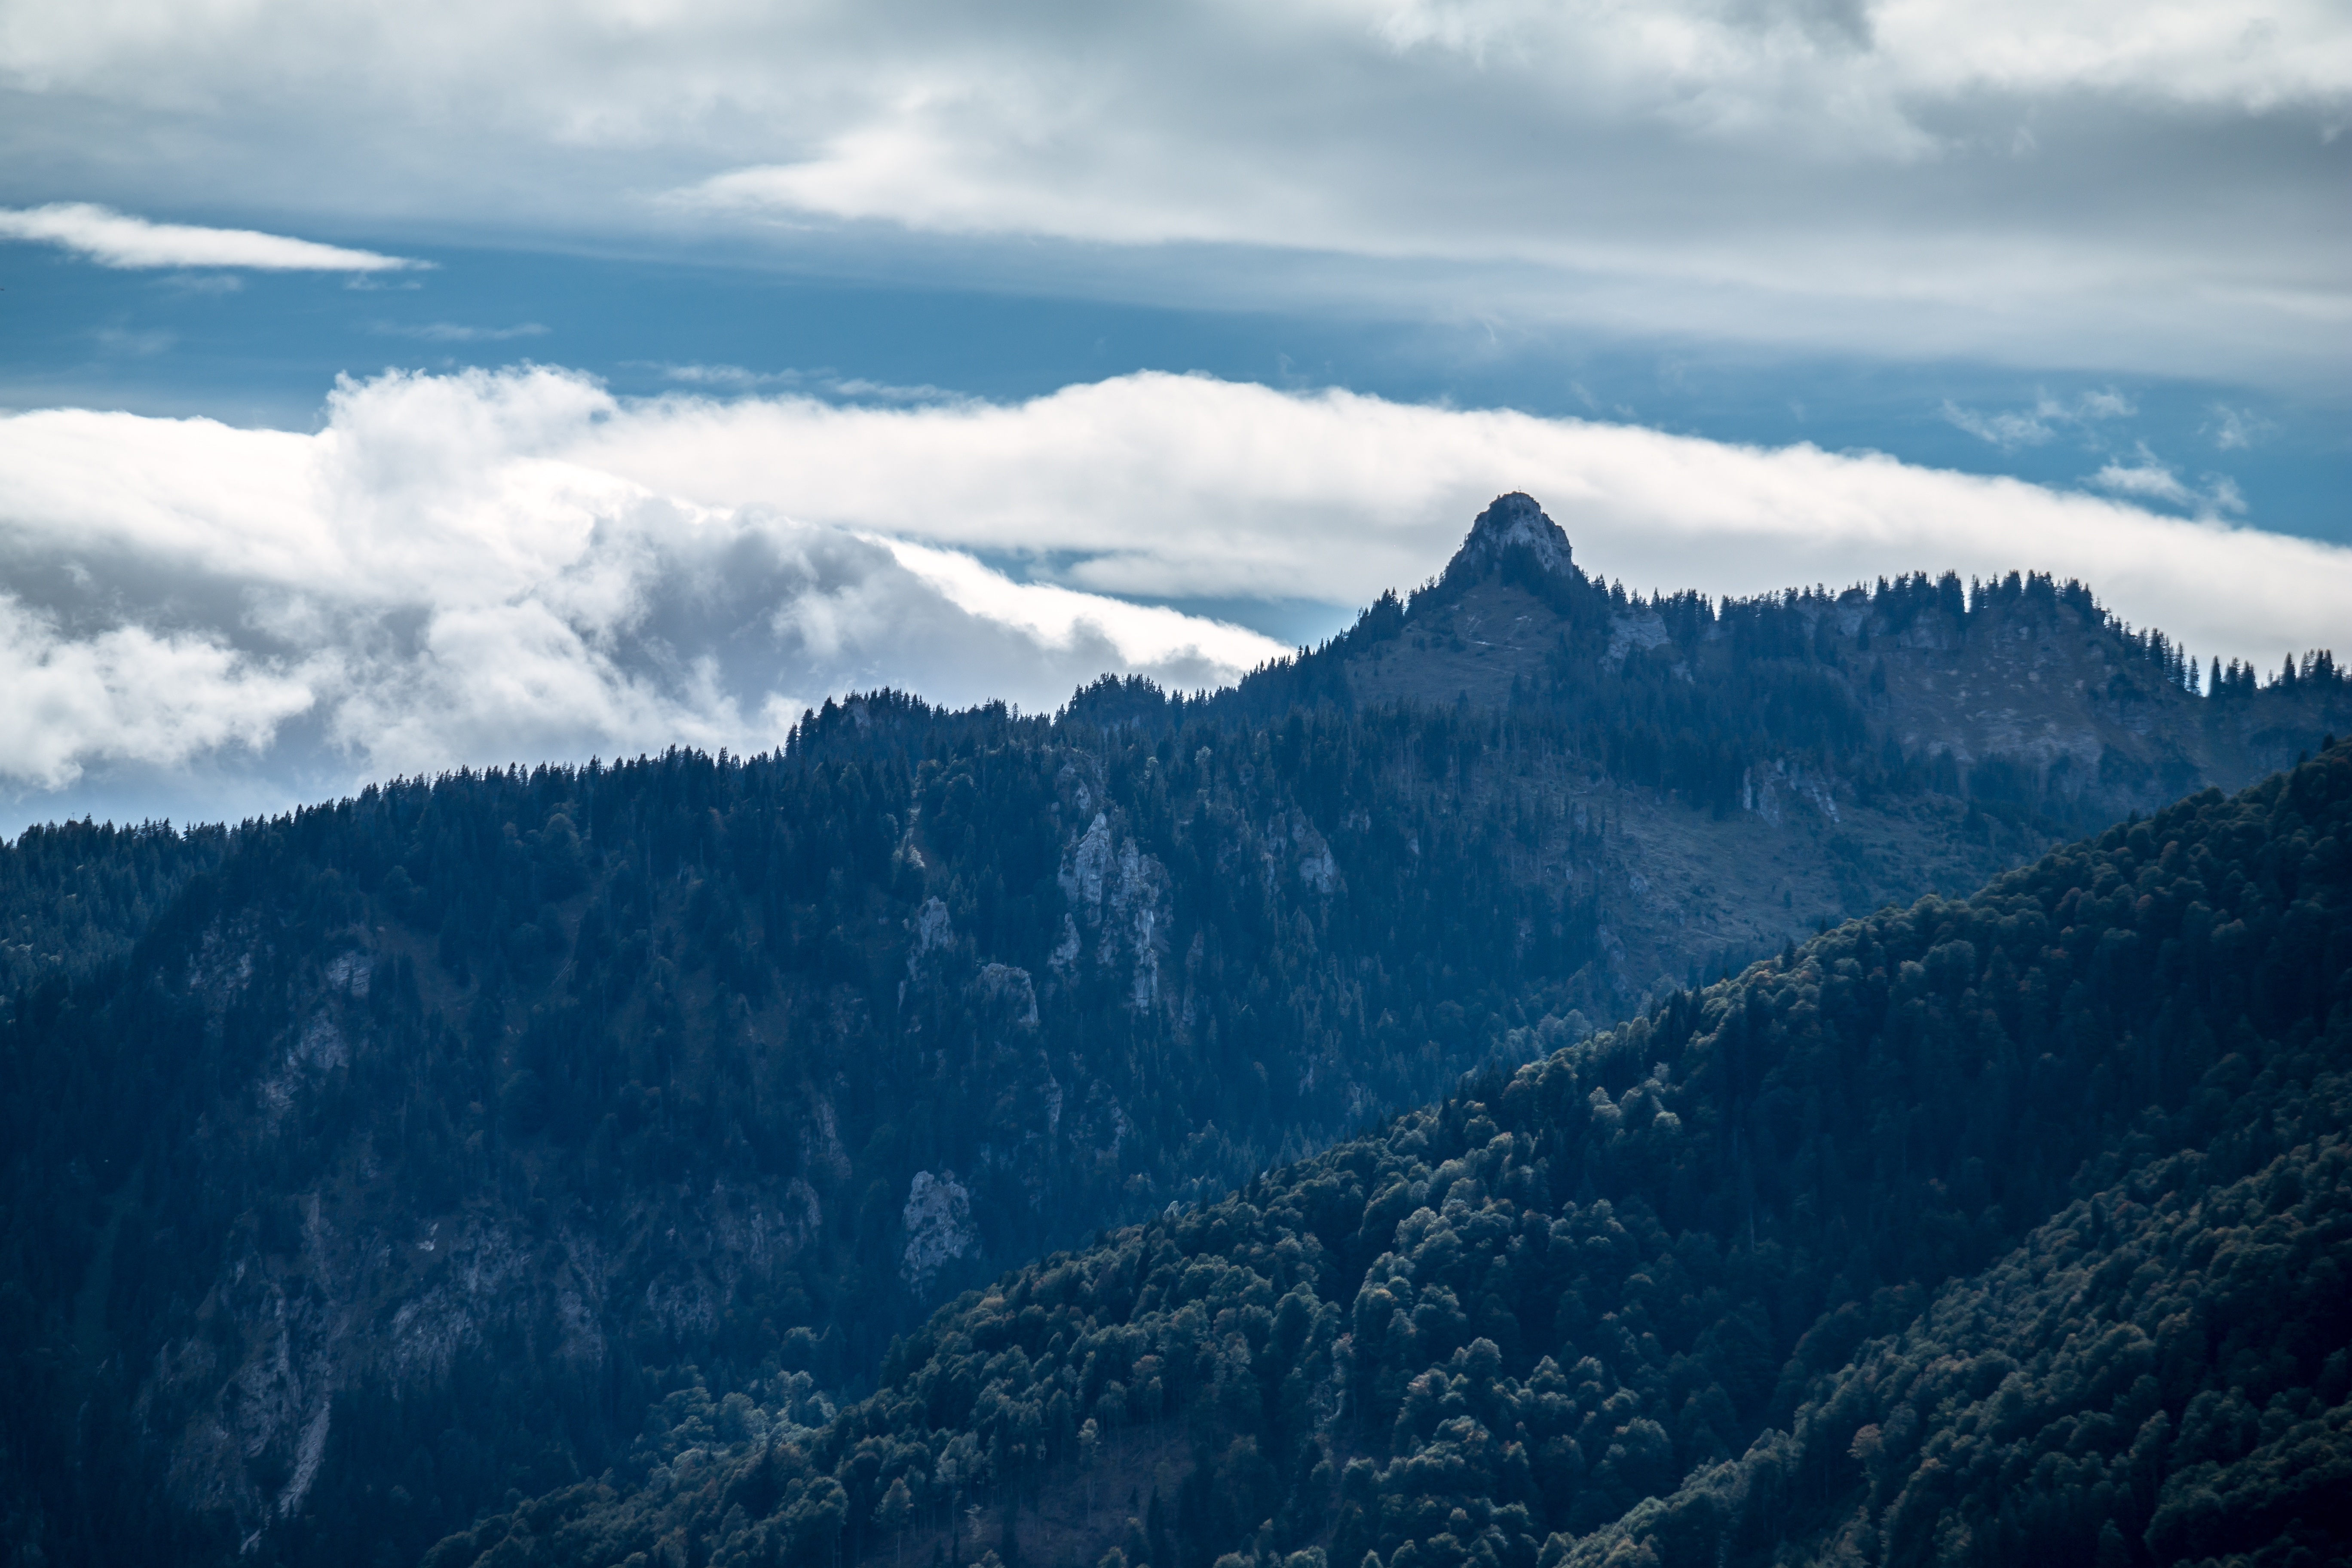
landscape, nature, rock, wilderness, mountain, snow, cloud, sky, hill, mountain range, weather, alpine, ridge, summit, mountain summit, mountain landscape, mountainside, alps, plateau, germany, bavaria, landform, oberammergau alpine, ceedings, ettaler manndl, geographical feature, atmospheric phenomenon, mountainous landforms